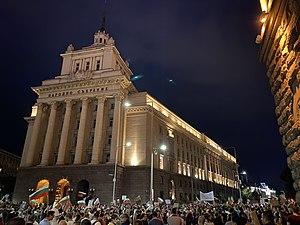
La Bulgarie, en forme longue la république de Bulgarie, est un pays d’Europe du Sud-Est situé dans les Balkans. Elle est bordée par la mer Noire à l'est, au sud par la Grèce et la Turquie, au nord par le Danube et la Roumanie, à l’ouest par la Serbie et la Macédoine du Nord. Sa capitale est Sofia.
Les élections législatives bulgares de 2021 ont lieu le 28 mars 2021 en Bulgarie. Des élections anticipées étaient un temps jugées probables à la suite d'un scandale immobilier touchant le gouvernement.
Des manifestations se déroulent en 2020 en Bulgarie, principalement dans la capitale, Sofia. Elles commencent le 9 juillet 2020, lorsque la présidence de la Bulgarie fait l’objet de perquisitions de la police et de procureurs, dans le cadre d’un conflit de longue date entre le Premier ministre, Boïko Borissov, et le chef de l’État, Roumen Radev.